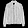
Label: Coat